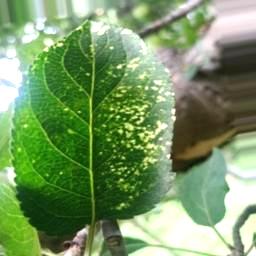
Label: Apple_Mosaic